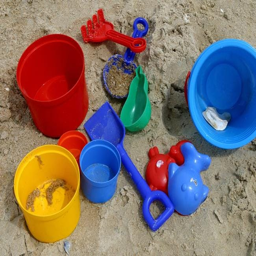
sand made the finals but was not inducted into hall of fame .